History of tennis

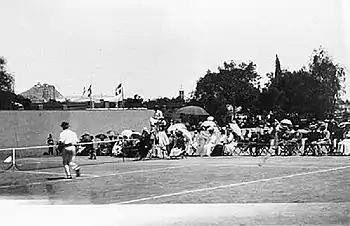
1896 Summer Olympics men's singles final

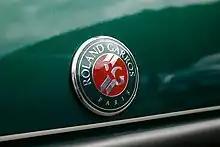
The French Championships at Roland Garros was the first Grand Slam tournament to become "open" to professionals.

The lawyer and memoirist William Hickey recalled that in 1767 "in the summer we had another club, which met at the Red House in Battersea fields, nearly opposite Ranelagh... The game we played was an invention of our own, and called field tennis, which afforded noble exercise... The field, which was of sixteen acres in extent, was kept in as high an order, and smooth as a bowling green."